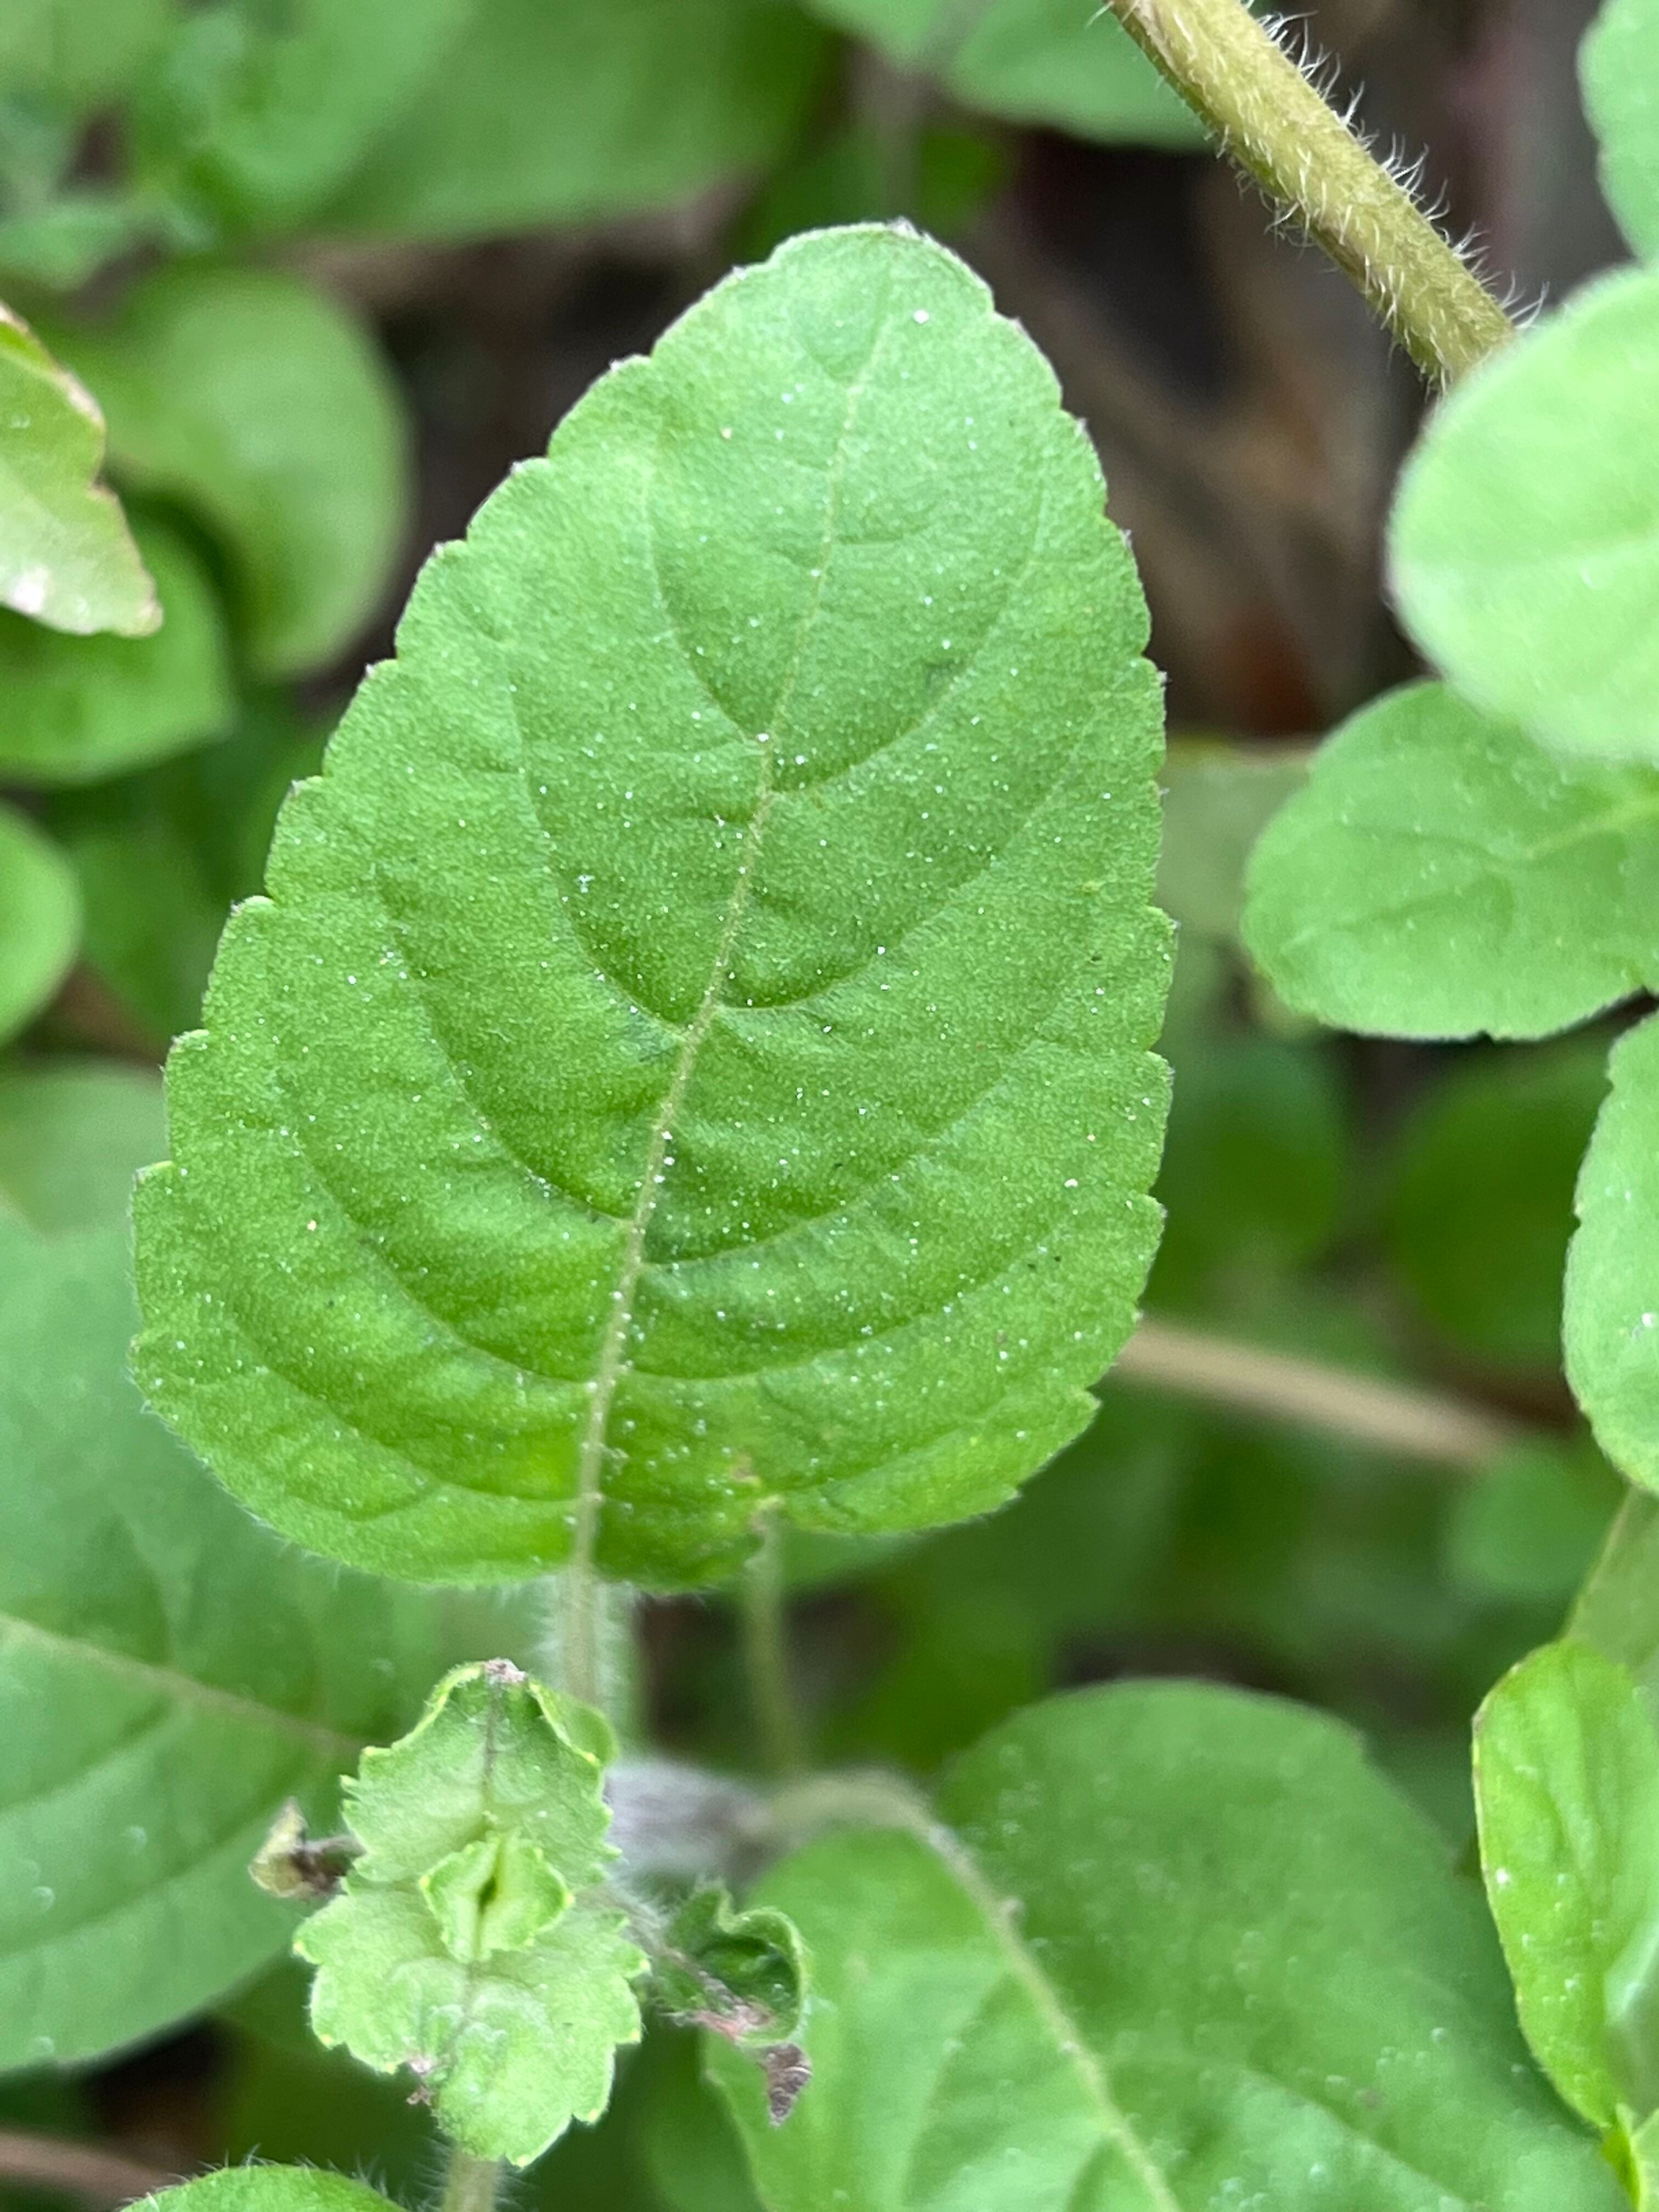
Plant species: ocimum-tenuiflorum